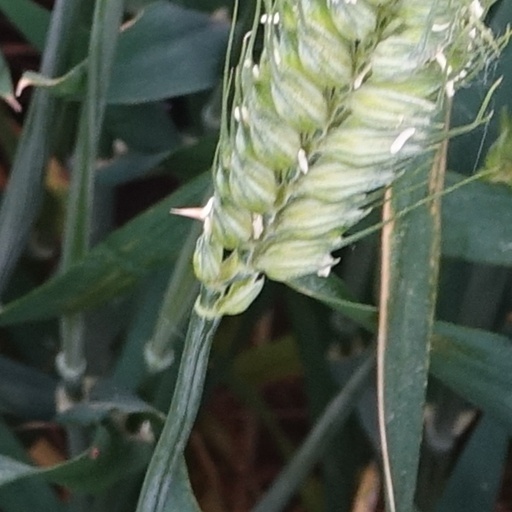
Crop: wheat